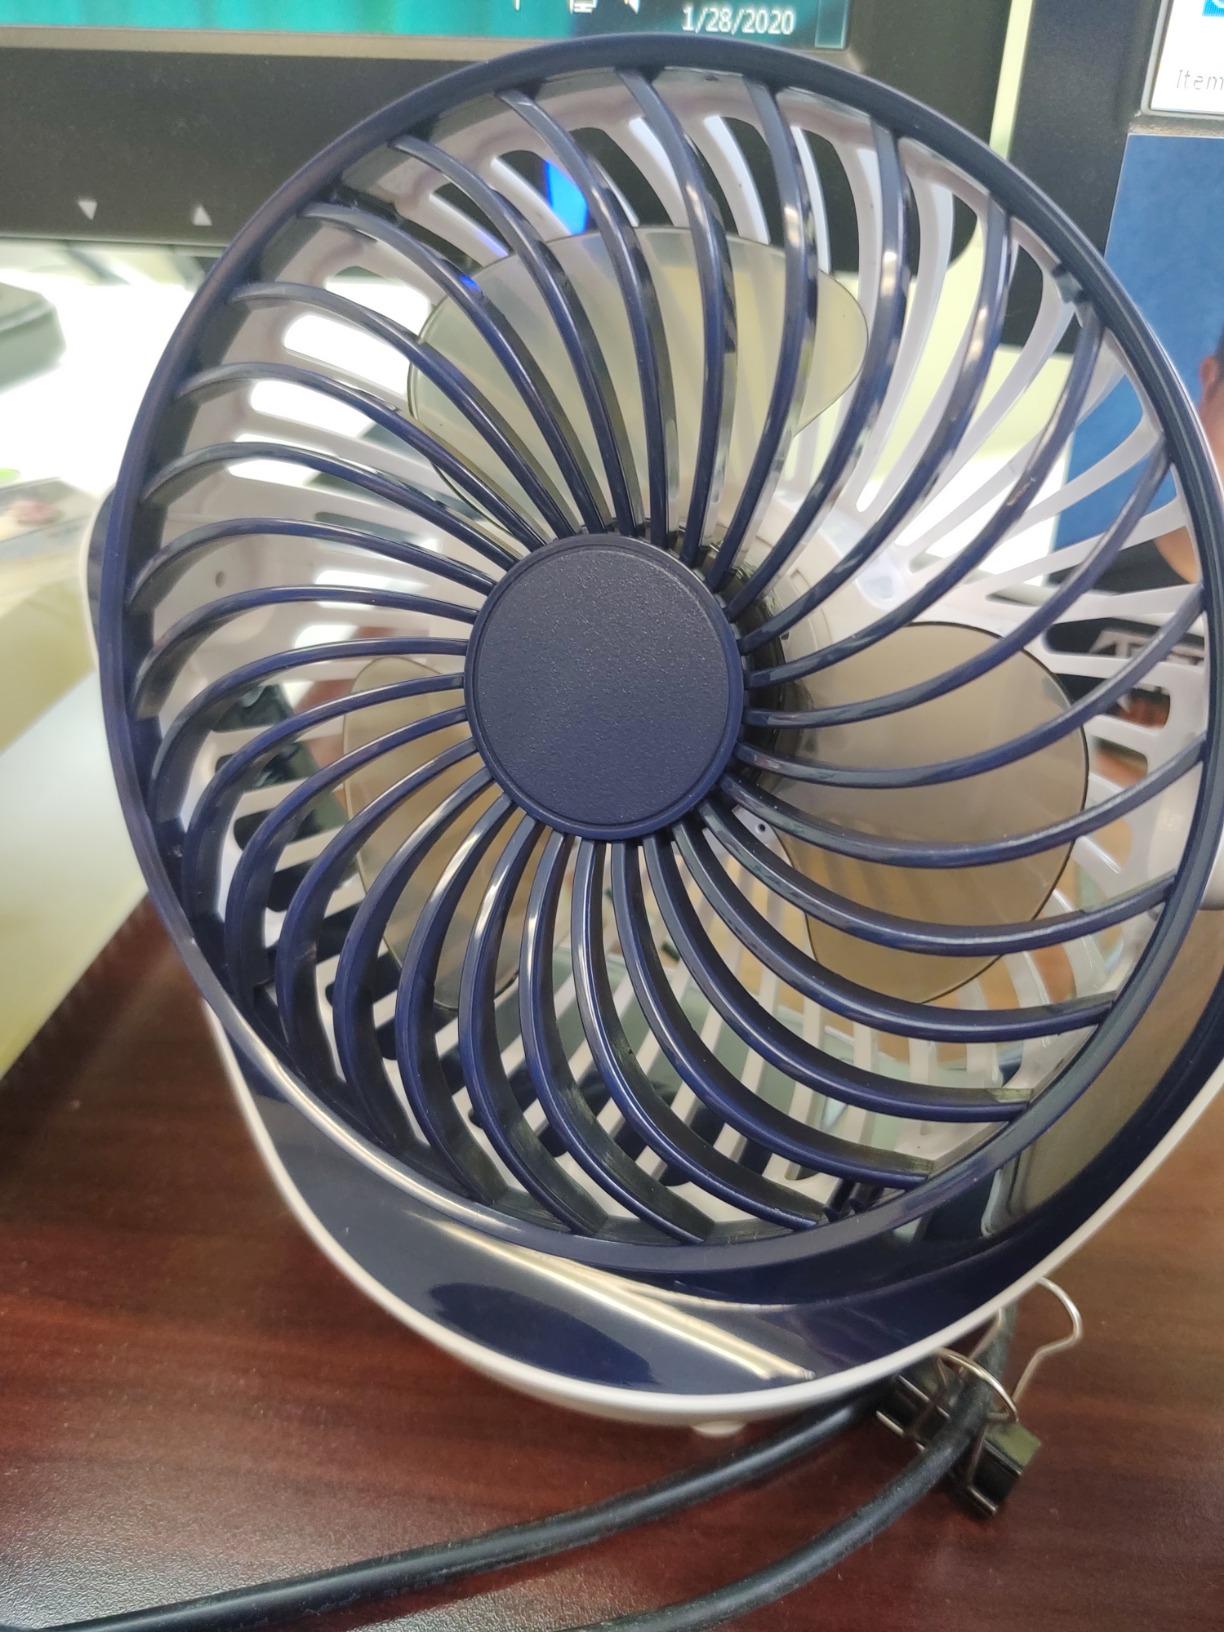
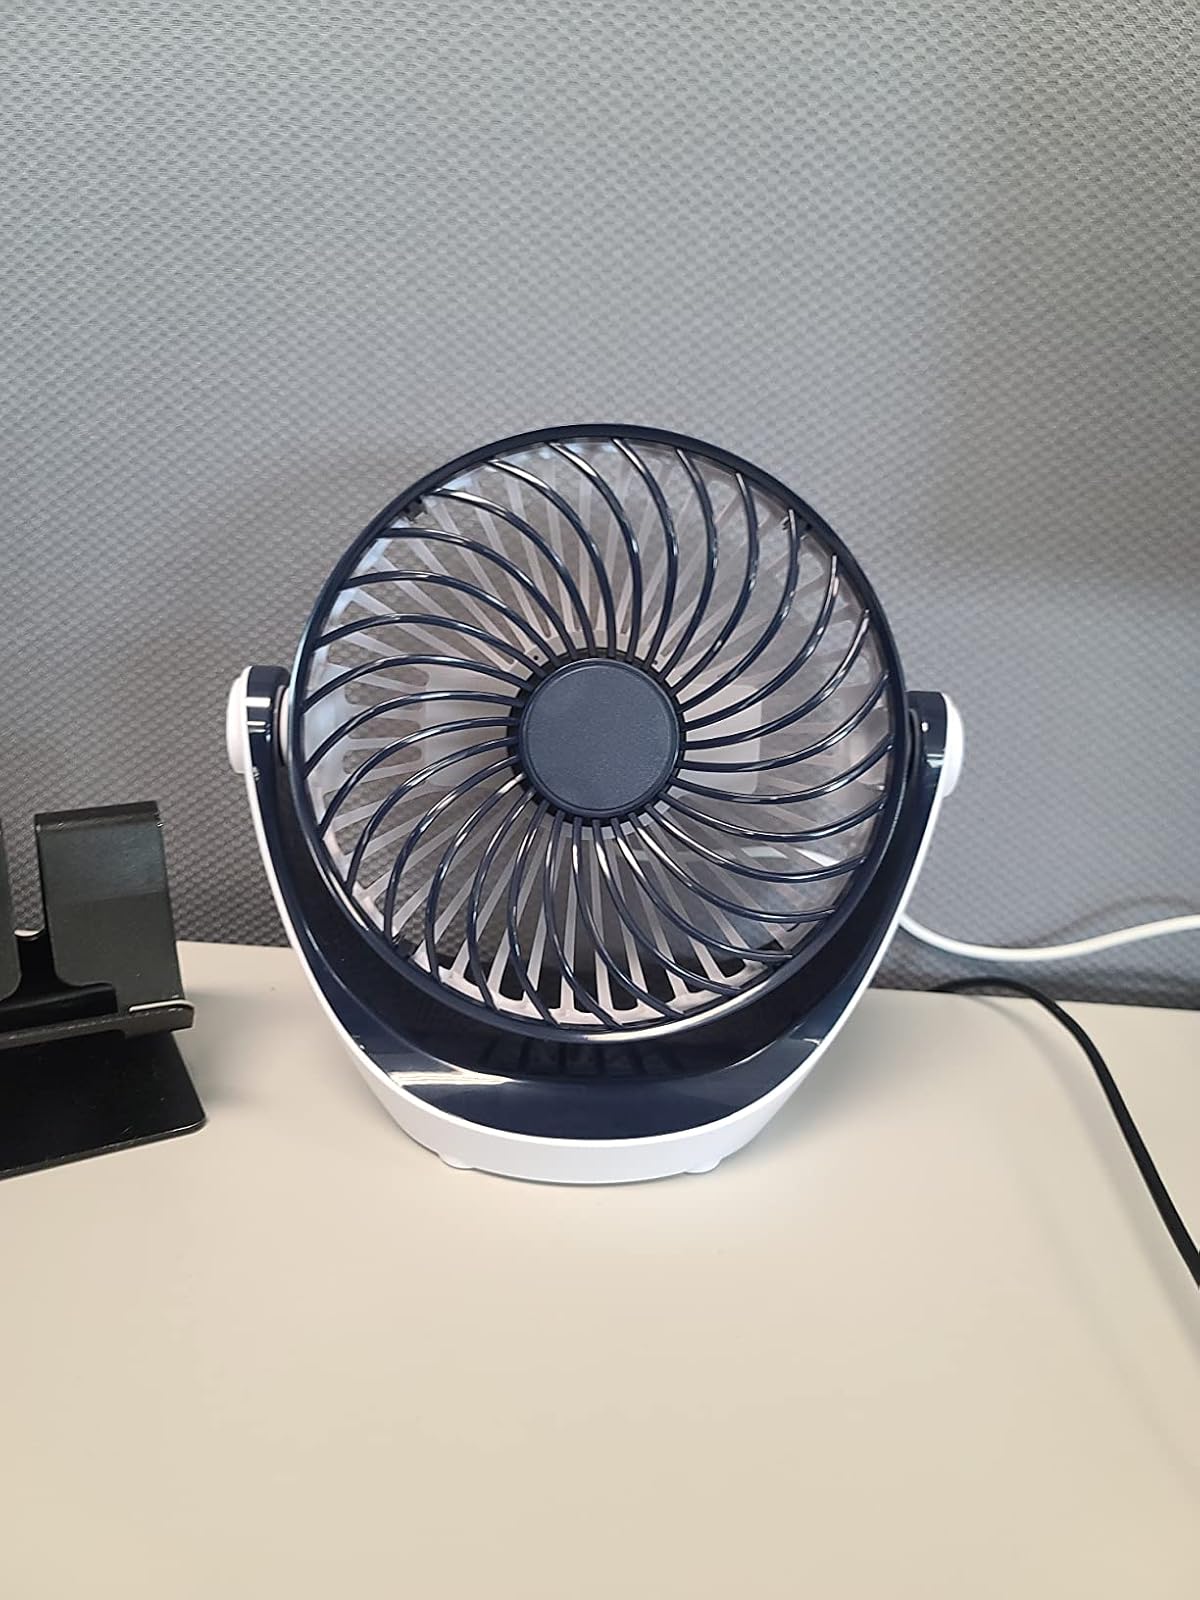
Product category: fan
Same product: yes